NBN (TV station)

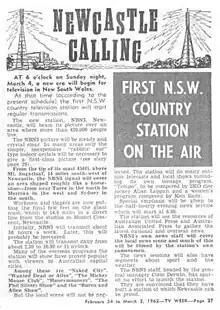
TV Week reporting NBN as the first regional station in New South Wales in 1962.

NBN's original owner, the Newcastle Broadcasting and Television Corporation (NBTC) was founded in May 1958 to begin preparations for the upcoming television licence allocations. The main shareholders in NBTC were United Broadcasting Company (owned by the Lamb family, owners of radio station 2KO), Airsales Broadcasting Company (owners of local radio station 2HD), and the "Newcastle Morning Herald & Miners Advocate" (to be bought out by John Fairfax & Sons). In accordance with the Australian Broadcasting Control Board regulations, at least 50% of the company had to be locally owned. Approximately 2,000 people bought shares.